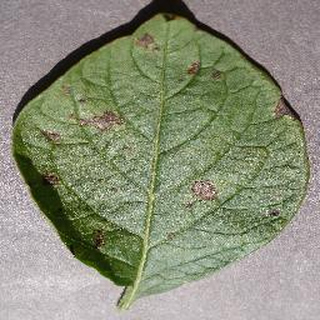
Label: potato_early_blight